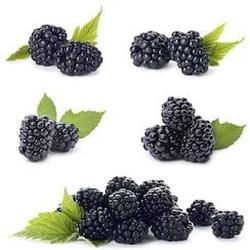
Label: Blackberry